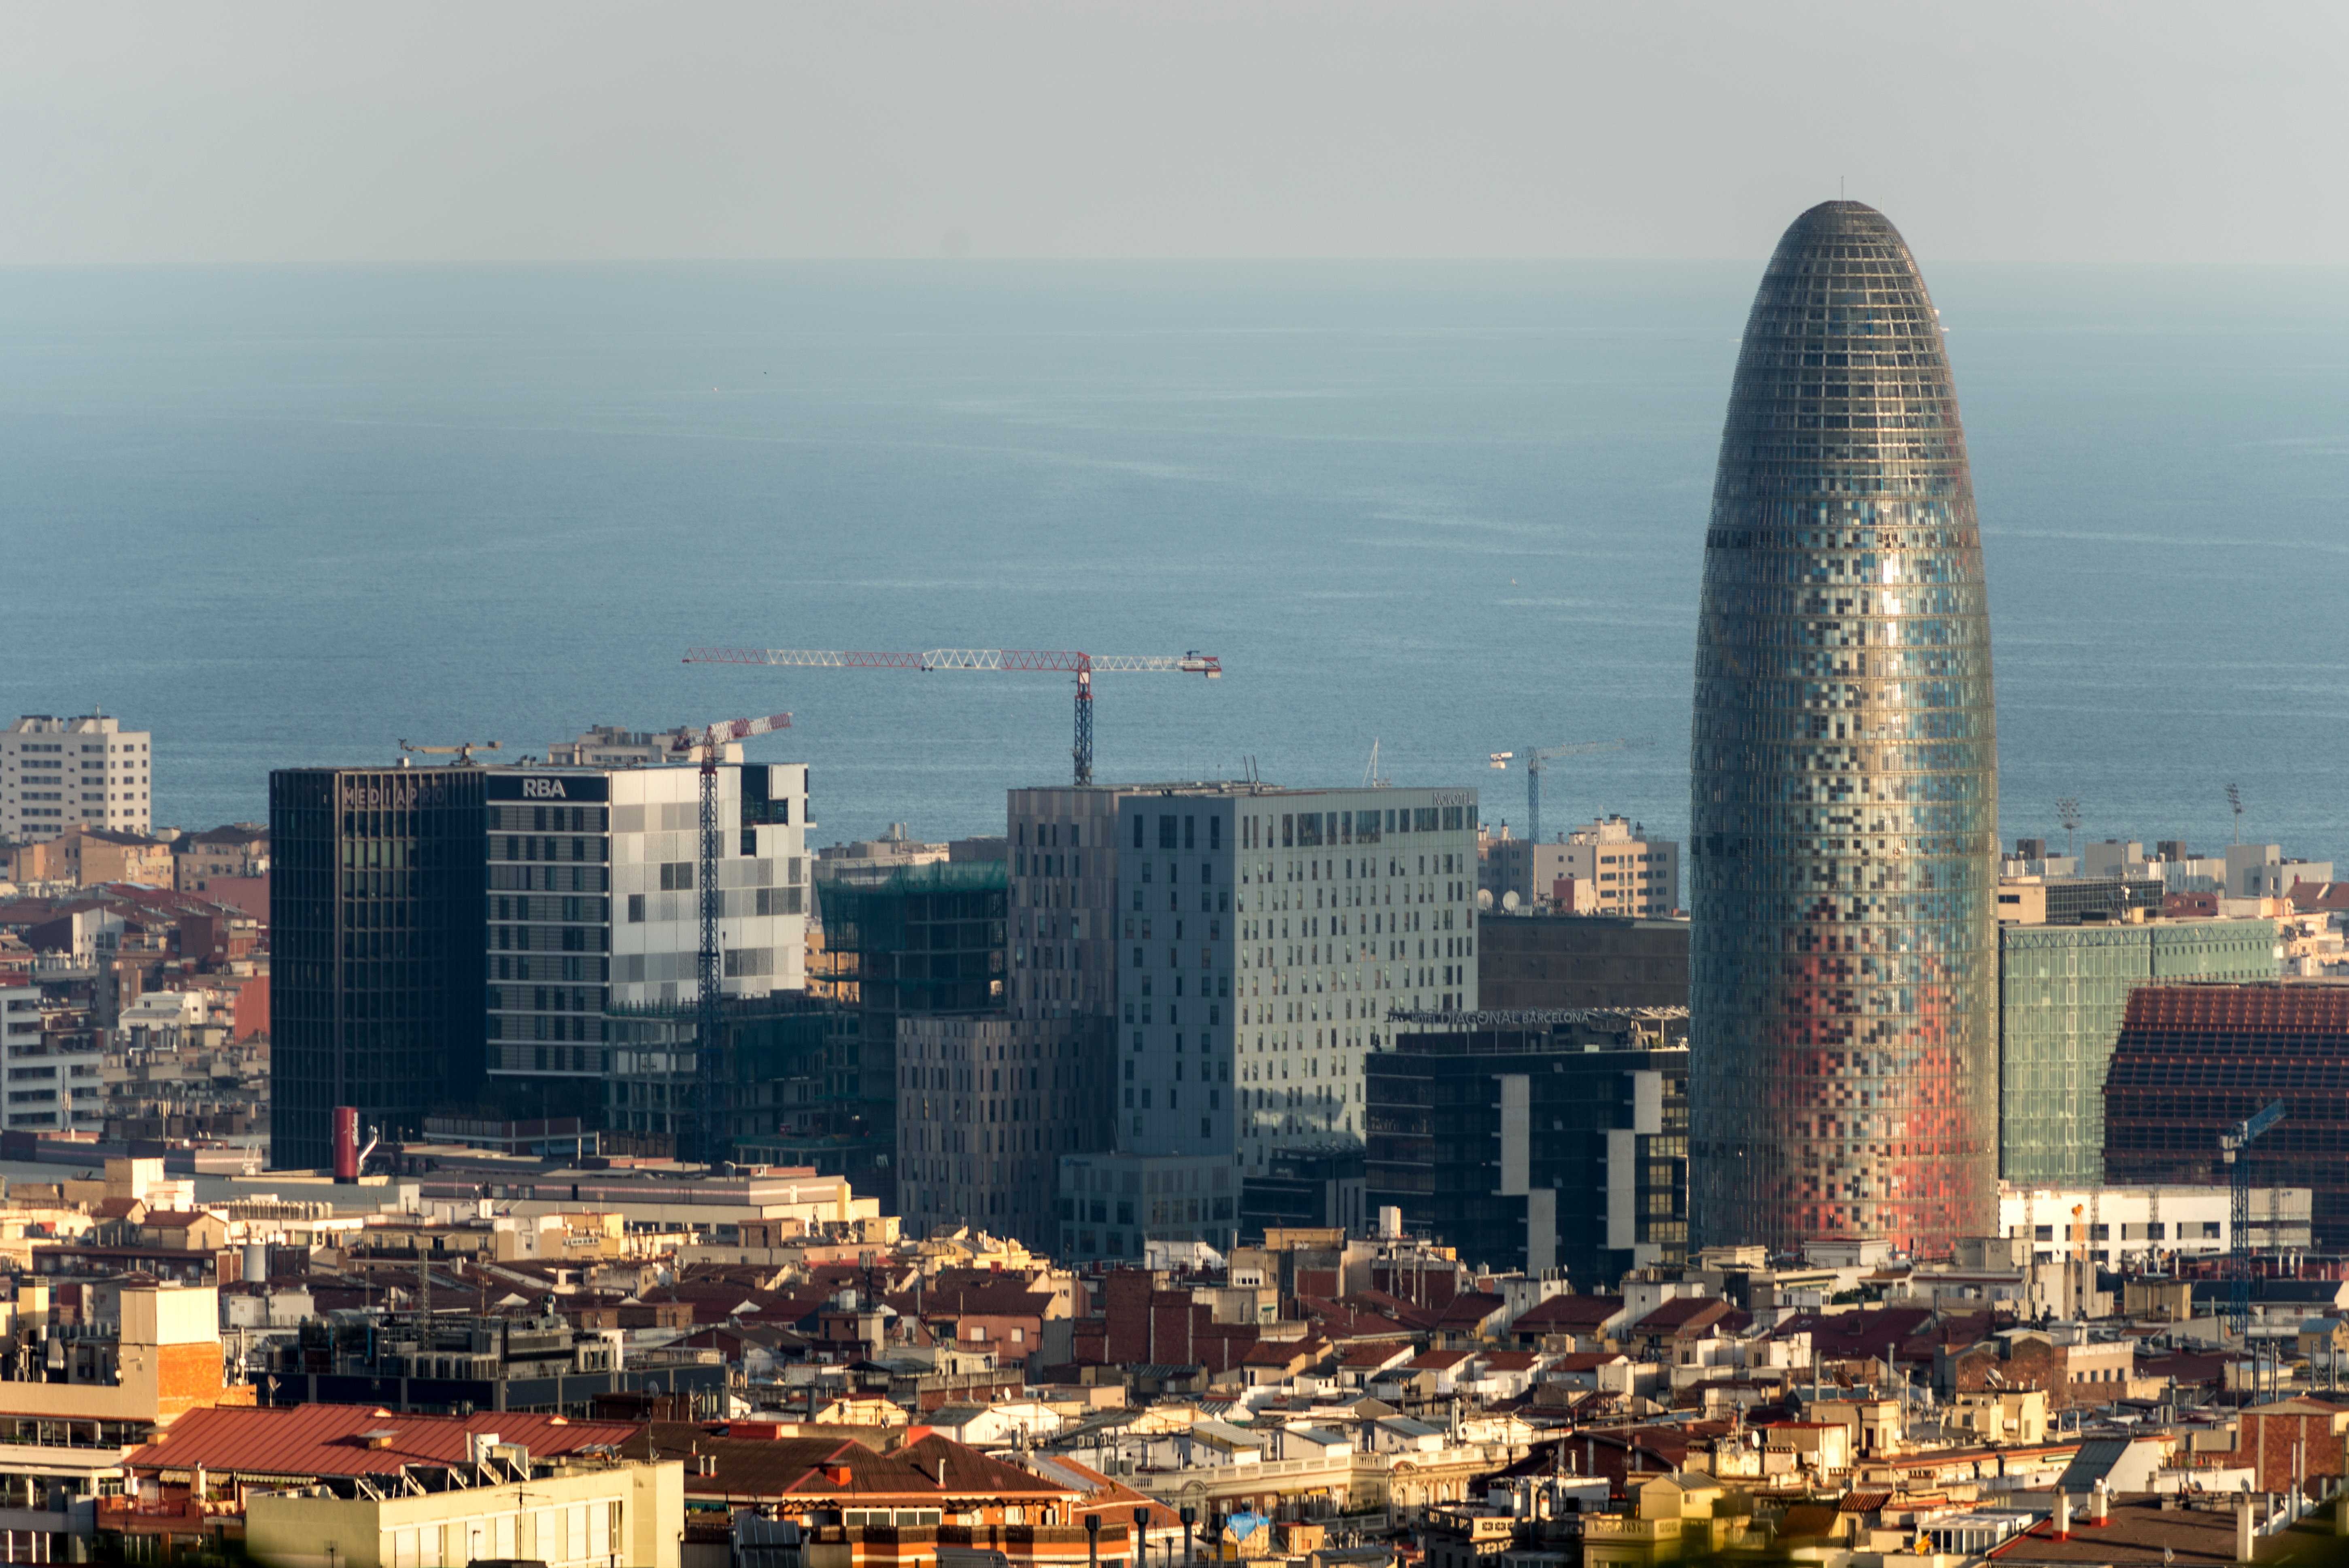
city, metropolitan area, urban area, skyscraper, cityscape, metropolis, skyline, daytime, tower block, landmark, human settlement, sky, tower, building, architecture, downtown, town, mixed use, real estate, horizon, condominium, photography, cloud, landscape, roof, aerial photography, apartment, river, residential area, world, tourism